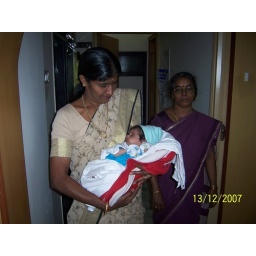
that is my kerala amachi and me in a cute blue dress...